Raymond V, Count of Toulouse

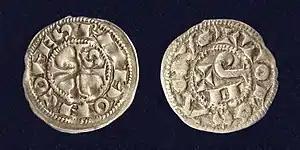
Silver obol of Raymond V count of Toulouse.

He was the son of Alphonse I of Toulouse and Faydida of Provence. Alphonse took his son with him on the Second Crusade in 1147. When Alphonse died in Caesarea in 1148, the county of Toulouse passed to his son Raymond, then aged 14. Raymond co-ruled with his brother Alfonso II. The young count was honoured by Rorgo Fretellus, archdeacon of Nazareth, who dedicated a new edition of his "Description of the Holy Places" to him.